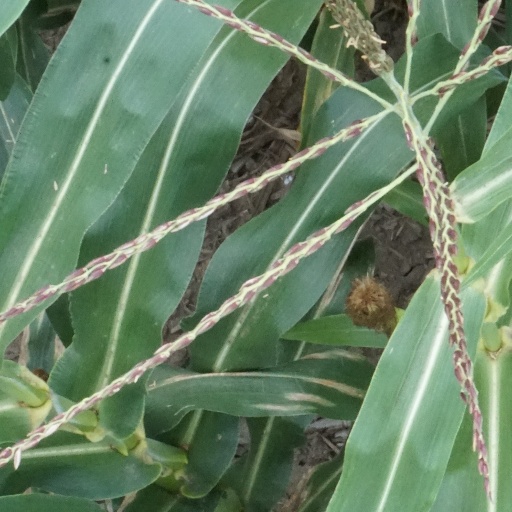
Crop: maize; corn